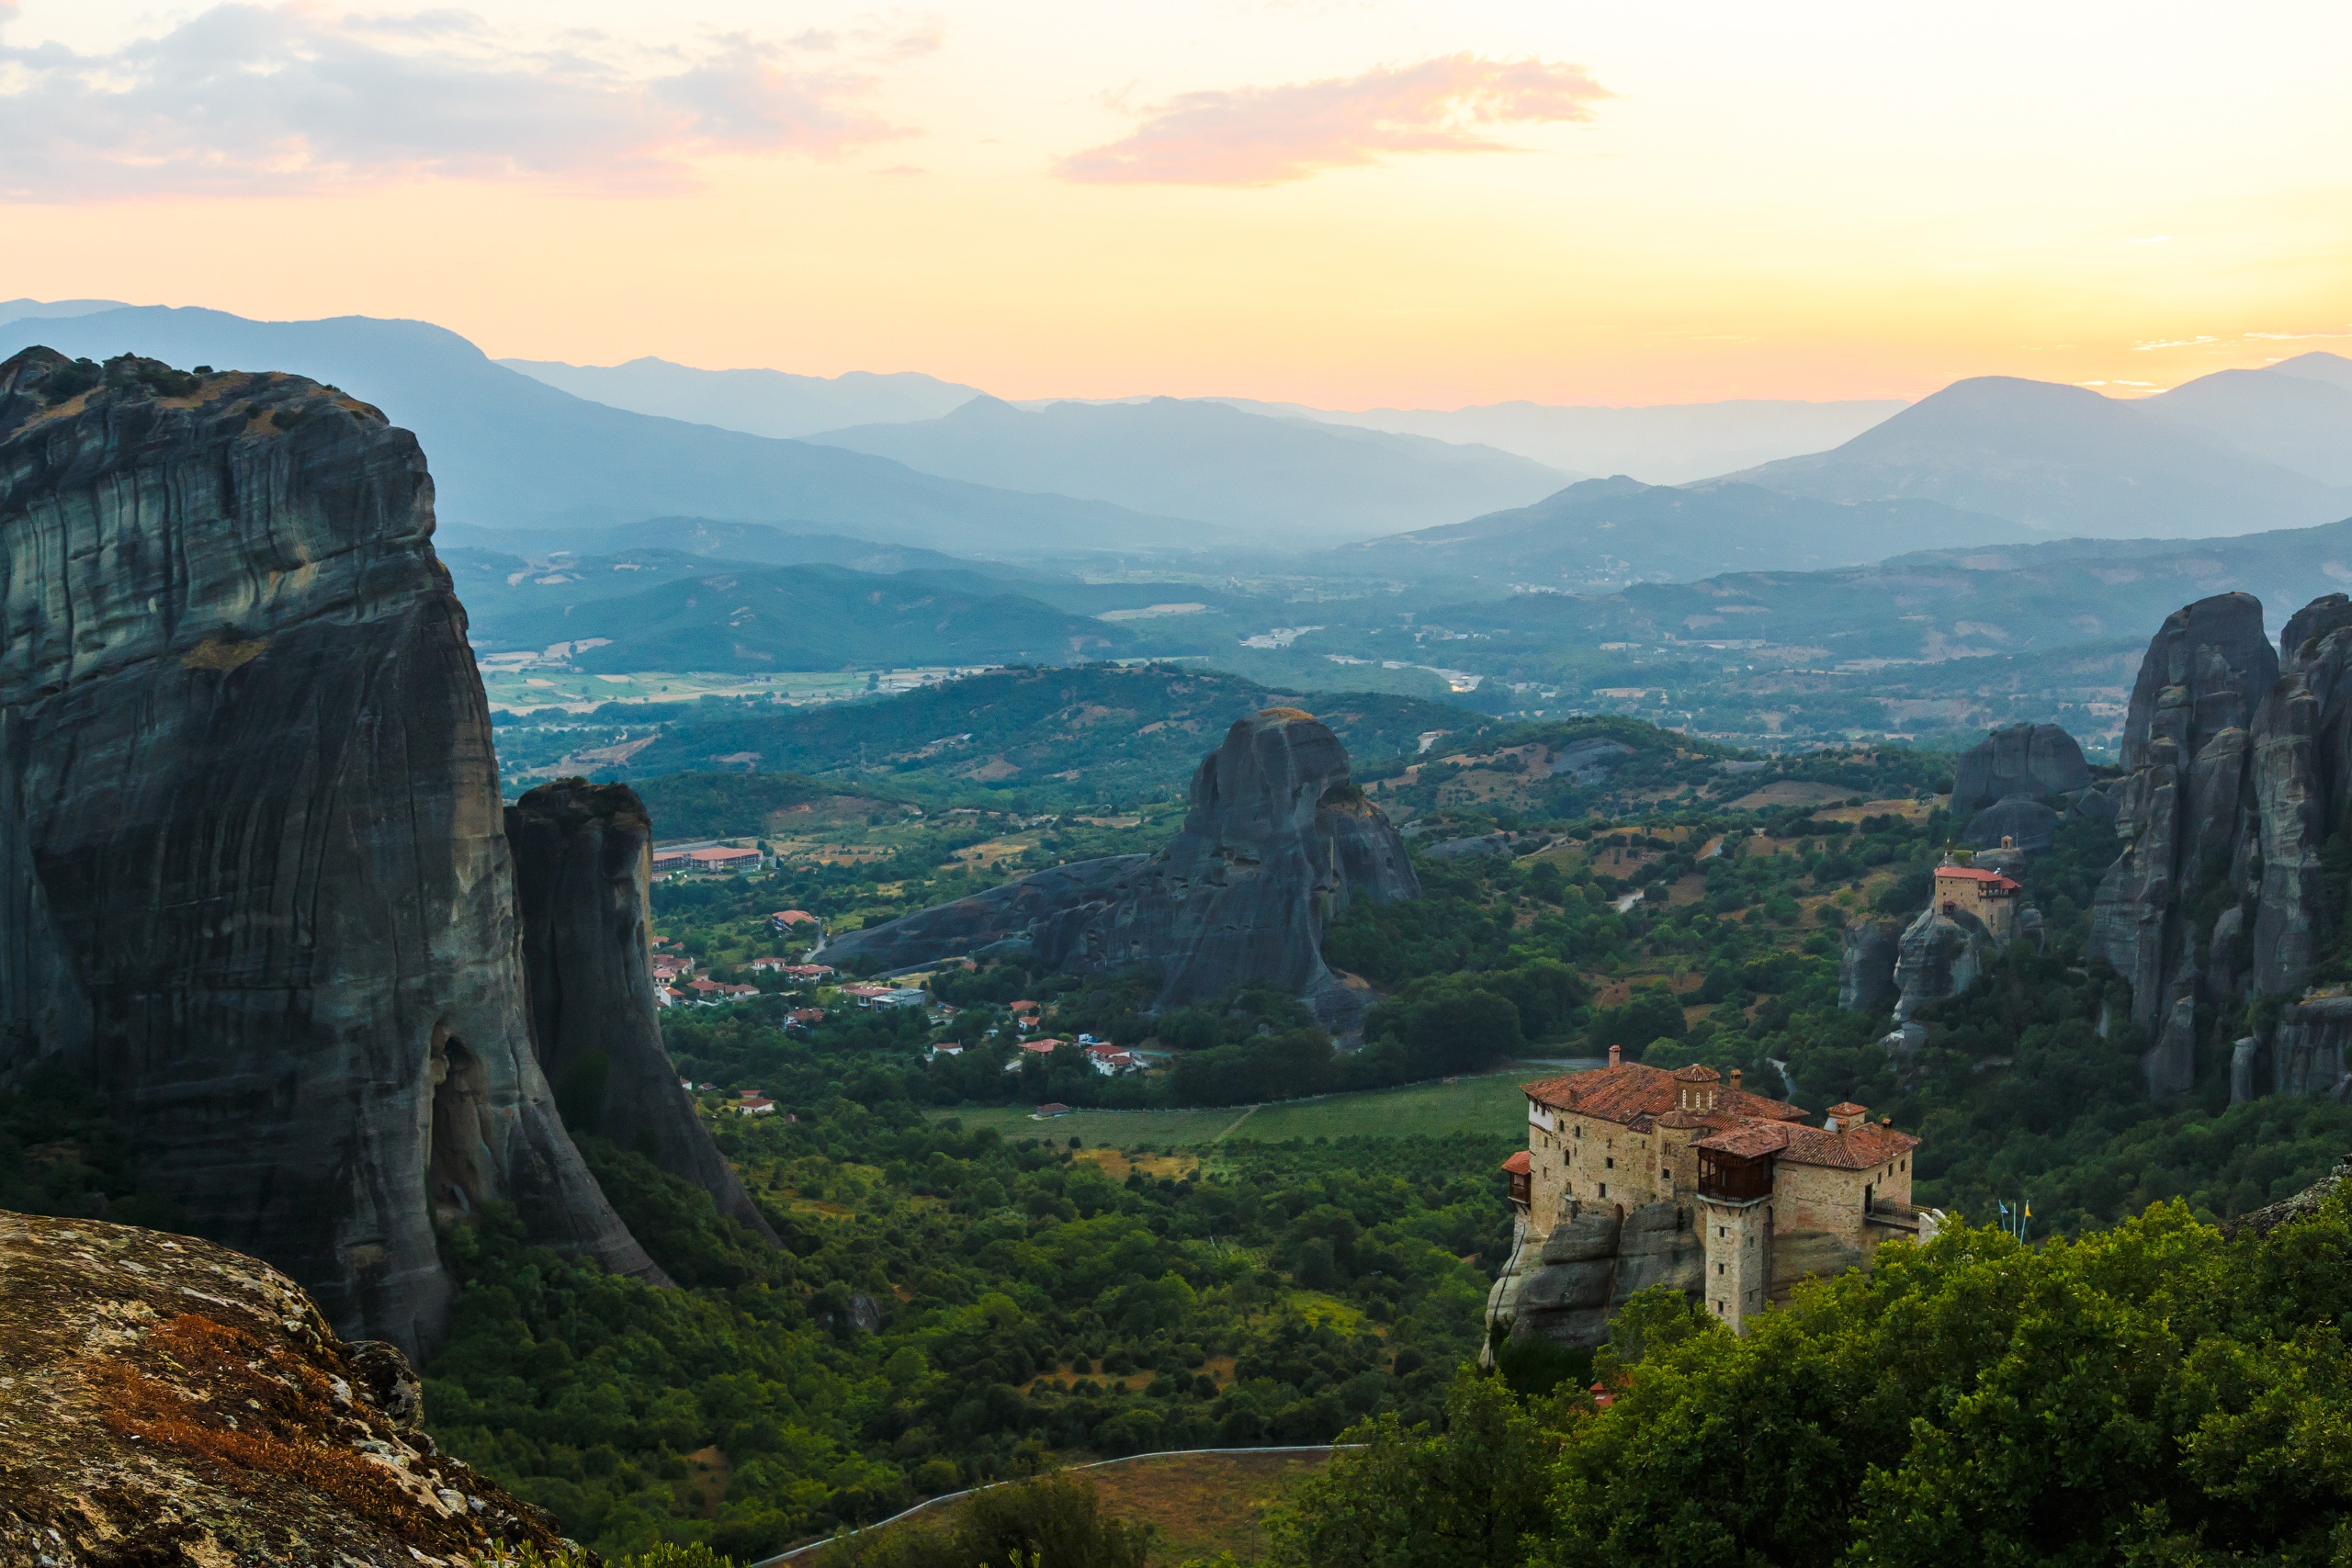
landscape, rock, mountain, valley, mountain range, cliff, landmark, terrain, national park, plateau, geographical feature, mountainous landforms